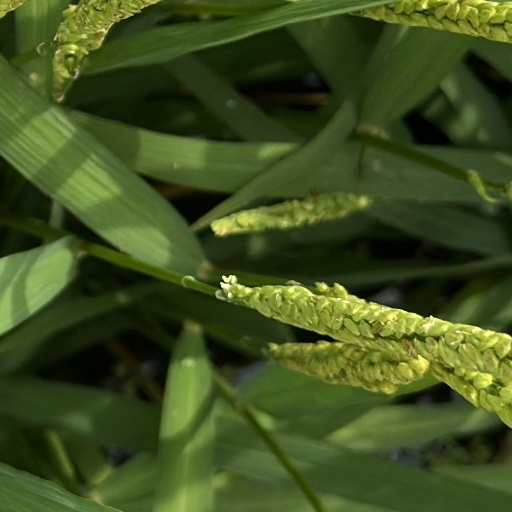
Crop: rice